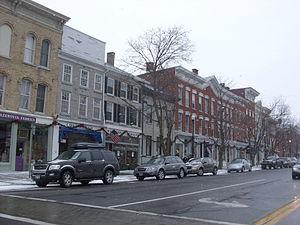
Cazenovia est une municipalité américaine située dans le comté de Madison. Lors du recensement de 2010, sa population est de 7 086 habitants, dont 2 835 dans le village de Cazenovia.